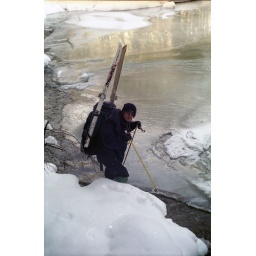
I like the look of water in the river on this picture.